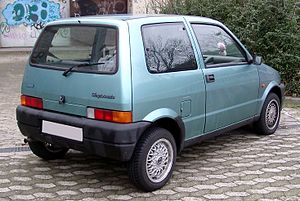
Fiat Cinquecento
Bagfra
"Fiat Cinquecento var en mikrobil fra Fiat bygget mellem juli 1991 og juli 1998. Dermed byggede Fiat igen en ""500"" efter mere end 20 års pause. Denne ""Cinquecento"" havde ikke ret meget andet end det med bogstaver skrevne navn med sin legendariske forgænger at gøre. Motorerne på 0,7, 0,9 og 1,1 liter og et ""mere moderne"" design gav bilen et enestående image. Bagagerummet kunne rumme 170 liter, og kunne ved at klappe bagsædet frem øges til 810 liter. Efterfølgeren hed Seicento, og var teknisk set en kraftigt faceliftet udgave af Cinquecento.